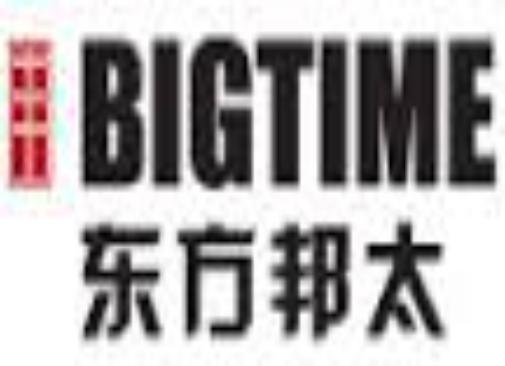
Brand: bigtime
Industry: Necessities